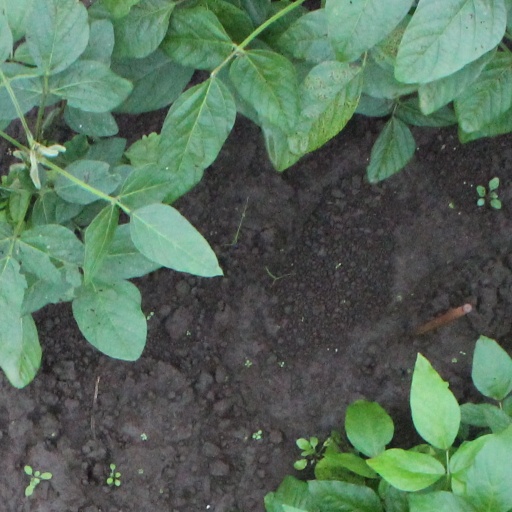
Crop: soybean